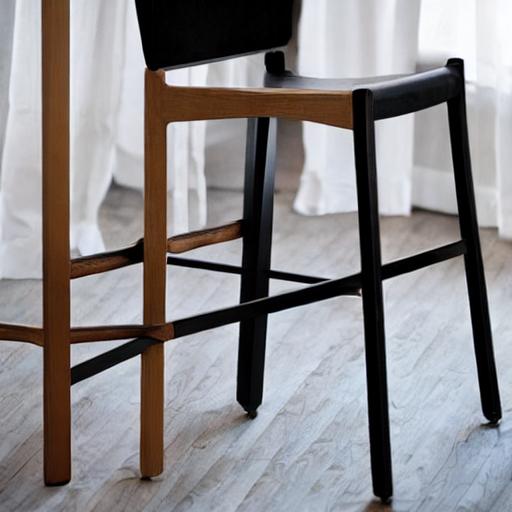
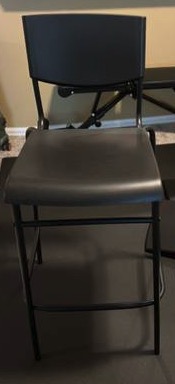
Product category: stool
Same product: no